Ana Irma Rivera Lassén

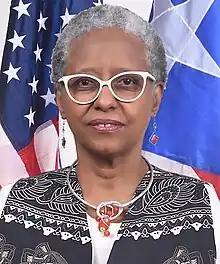
Rivera Lassén in 2021

Ana Irma Rivera Lassén (born March 13, 1955) is an Afro-Puerto Rican attorney who is a current Member of the Puerto Rican Senate, elected on November 3, 2020, and who previously served as the head of the Bar Association of Puerto Rico from 2012 to 2014. She was the first black woman, and third female, to head the organization. She is a feminist and human rights activist, who is also openly lesbian. She has received many awards and honors for her work in the area of women's rights and human rights, including the Capetillo-Roqué Medal from the Puerto Rican Senate, the Martin Luther King/Arturo Alfonso Schomburg Prize, and the Nilita Vientós Gastón Medal. She is a practicing attorney and serves on the faculty of several universities in Puerto Rico; she currently serves on the Advisory Committee on Access to Justice of the Puerto Rican Judicial Branch.